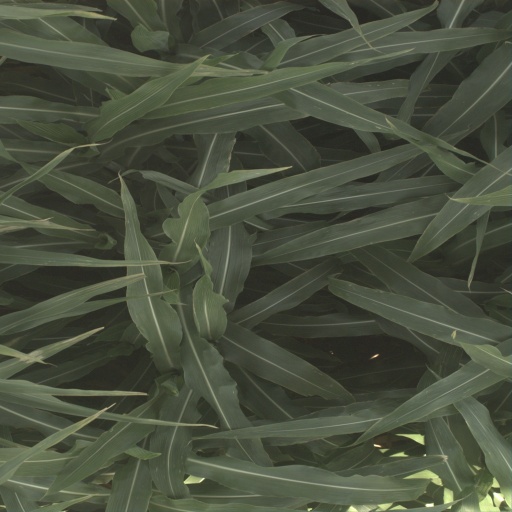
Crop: sorghum